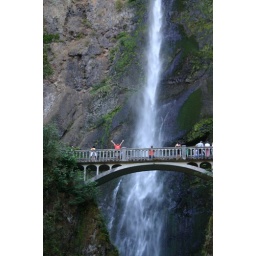
See Jim in orange shirt on bridge!